Ernest Lawrence

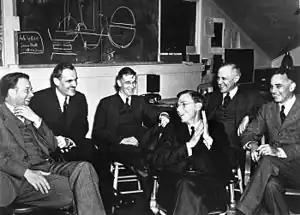
Six men in suits sitting on chairs, smiling and laughing

In what would become a recurring pattern, as soon as there was the first sign of success, Lawrence started planning a new, bigger machine. Lawrence and Livingston drew up a design for a cyclotron in early 1932. The magnet for the $800 11-inch cyclotron weighed 2 tons, but Lawrence found a massive 80-ton magnet rusting in a junkyard in Palo Alto for the 27-inch that had originally been built during World War I to power a transatlantic radio link. In the cyclotron, he had a powerful scientific instrument, but this did not translate into scientific discovery. In April 1932, John Cockcroft and Ernest Walton at the Cavendish Laboratory in England announced that they had bombarded lithium with protons and succeeded in transmuting it into helium. The energy required turned out to be quite low—well within the capability of the 11-inch cyclotron. On learning about it, Lawrence sent a wire to Berkeley and asked for Cockcroft and Walton's results to be verified. It took the team until September to do so, mainly due to lack of adequate detection apparatus.